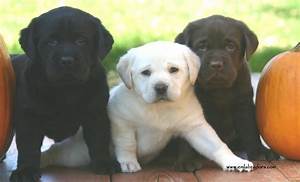
Label: dog